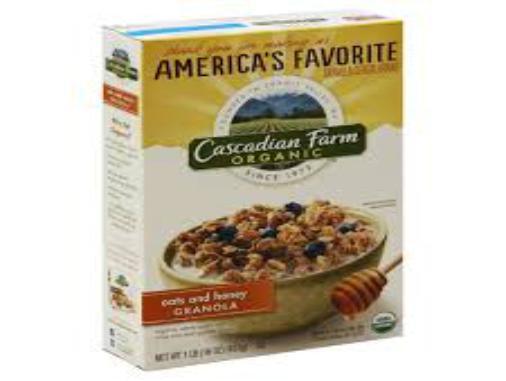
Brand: Cascadian Farm
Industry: Food